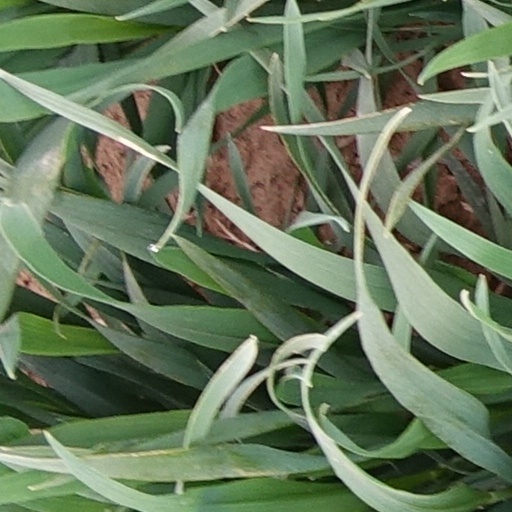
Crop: wheat